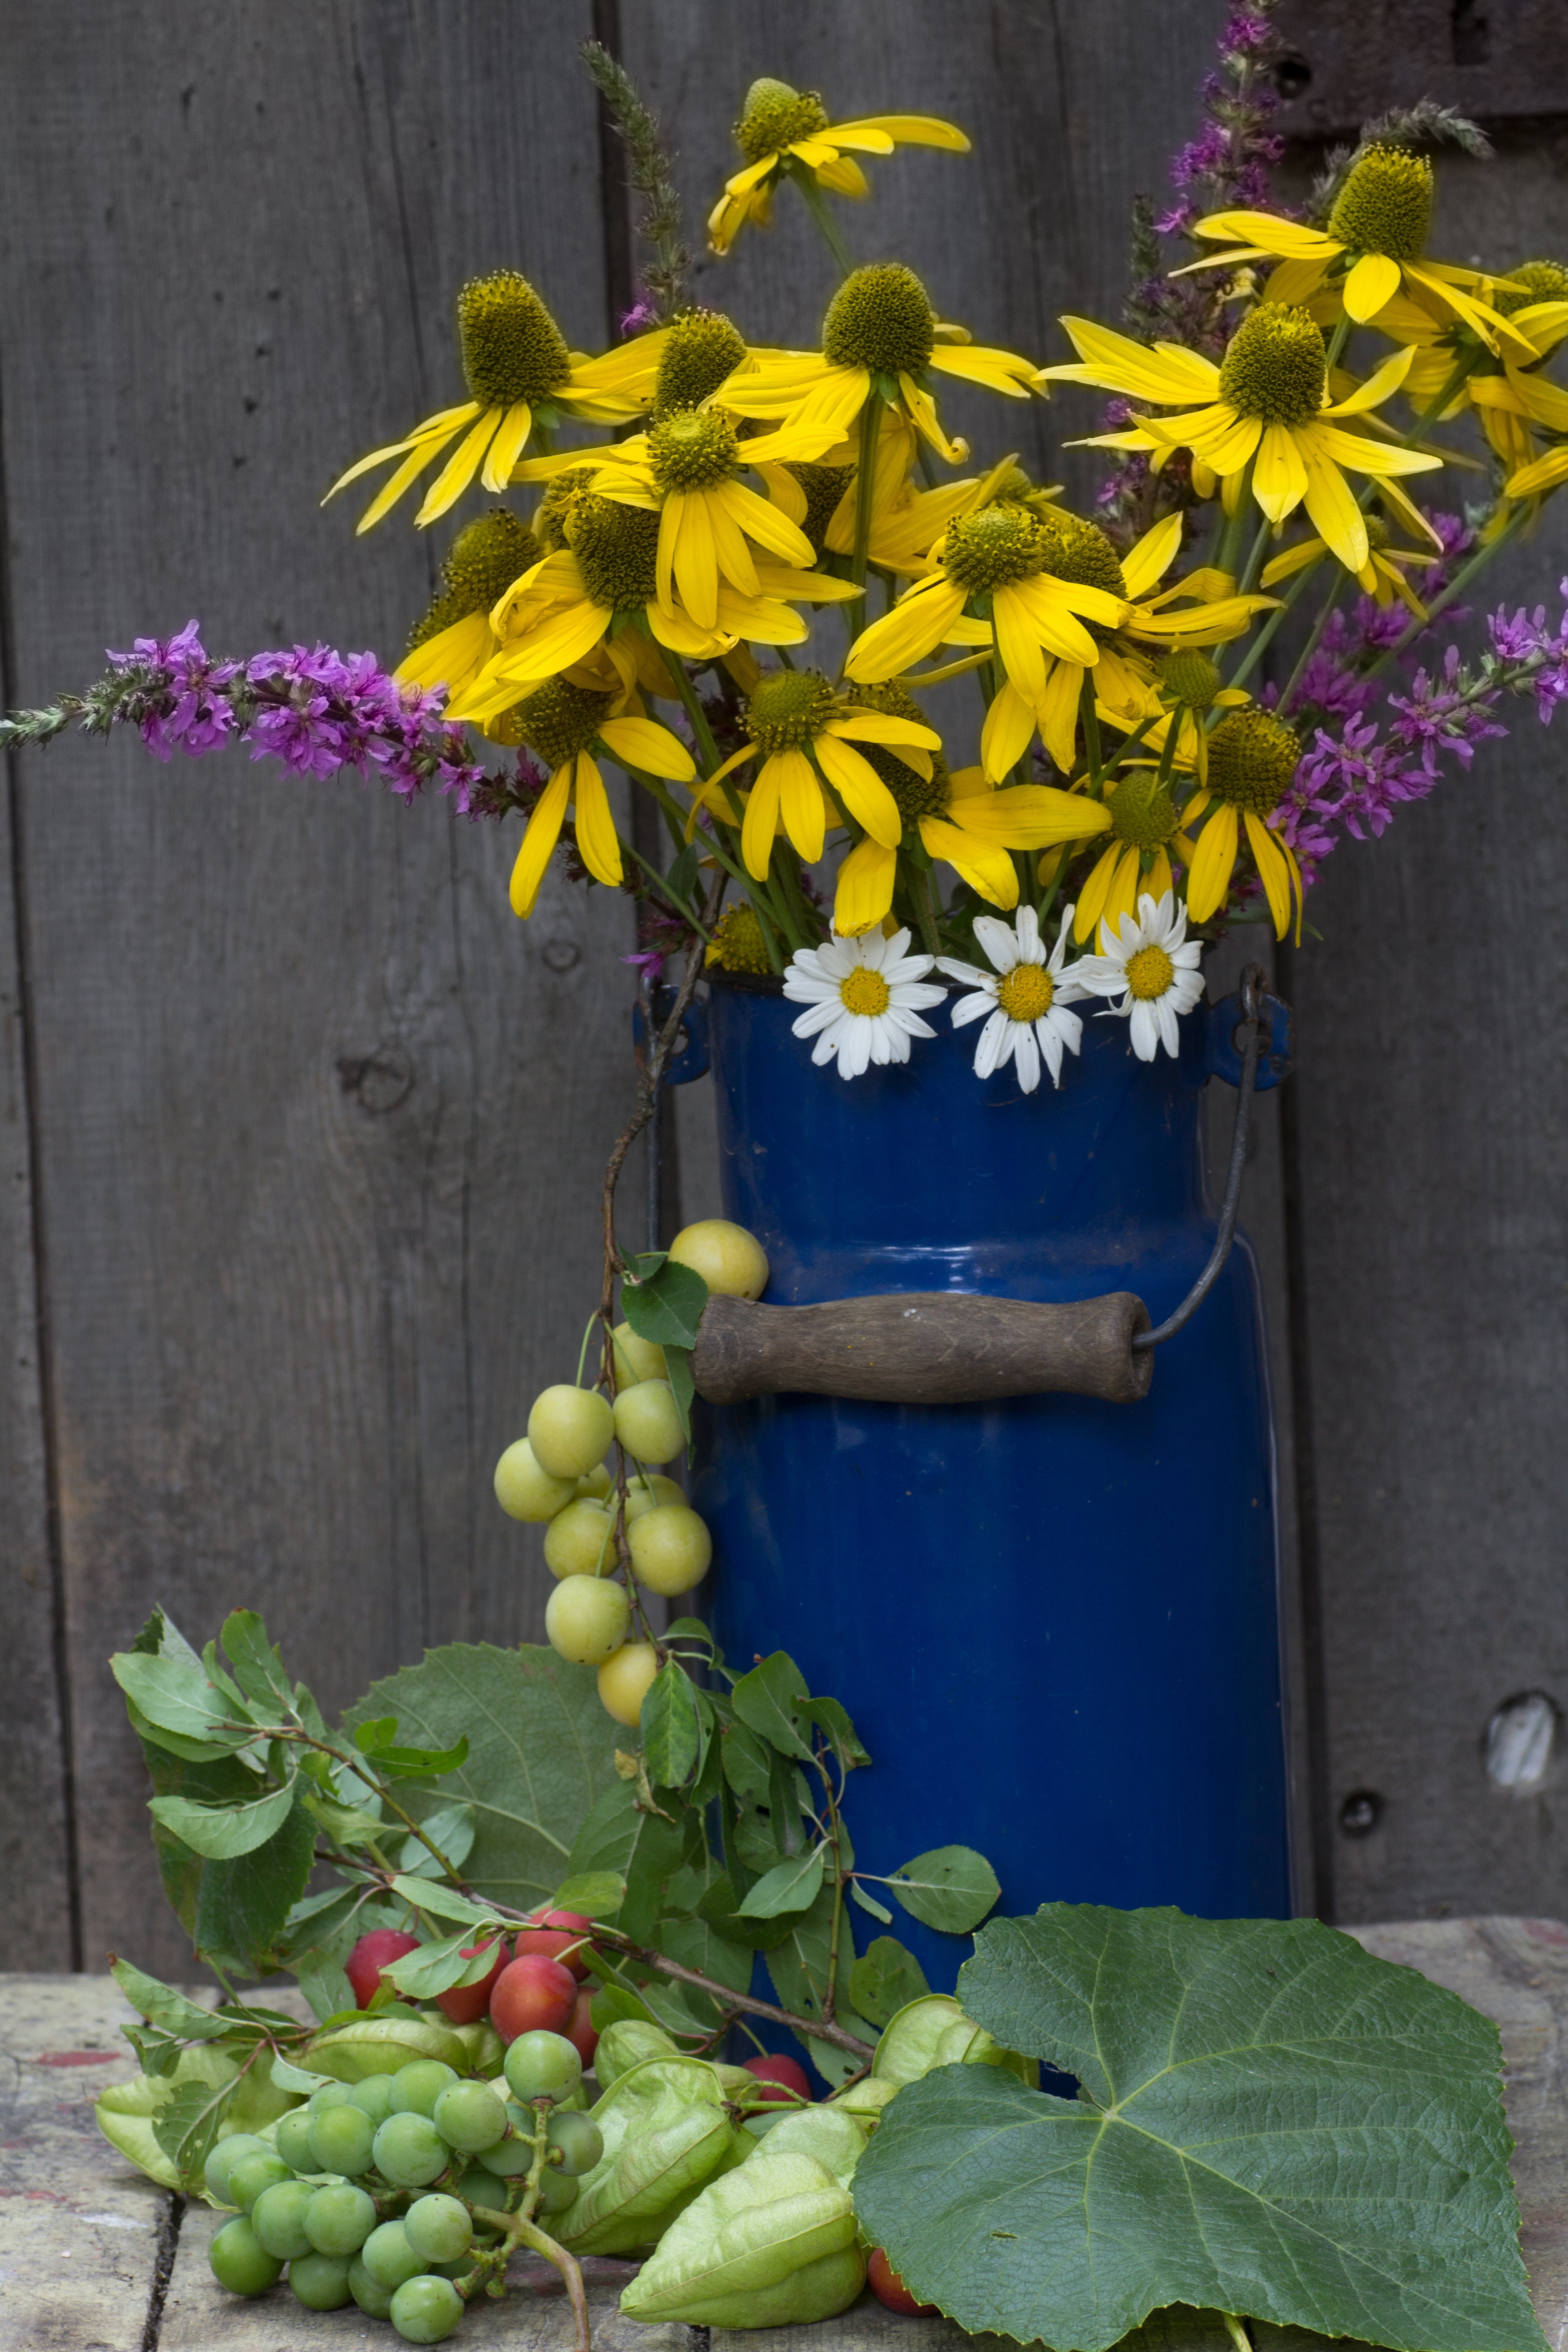
plant, flower, green, botany, yellow, garden, flora, still life, sun hat, grapes, plums, floristry, flowering plant, flower bouquet, floral design, milk can, land plant, flower arranging